George Hamilton Sim

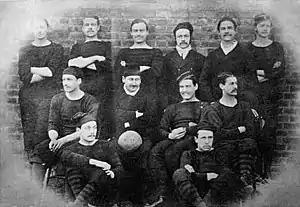
The Royal Engineers team of 1875. Sim is seated on the ground on the left.

The replay was three days later; although the Engineers were able to field the same eleven as in the first match, the Etonians had to make four changes, losing the match 2–0, with both the Engineers' goals scored by Capt Renny-Tailyour. At the third attempt, the Royal Engineers won their first, and only, FA Cup Final.